Patricio Aylwin

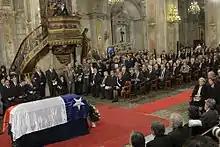
The funeral cortege of Patricio Aylwin on 22 April 2016 in Santiago

On 18 December 2015, Aylwin was hospitalized in Santiago after suffering a cranial injury at home. He died on 19 April 2016, aged 97 from natural causes from respiratory insufficiency.